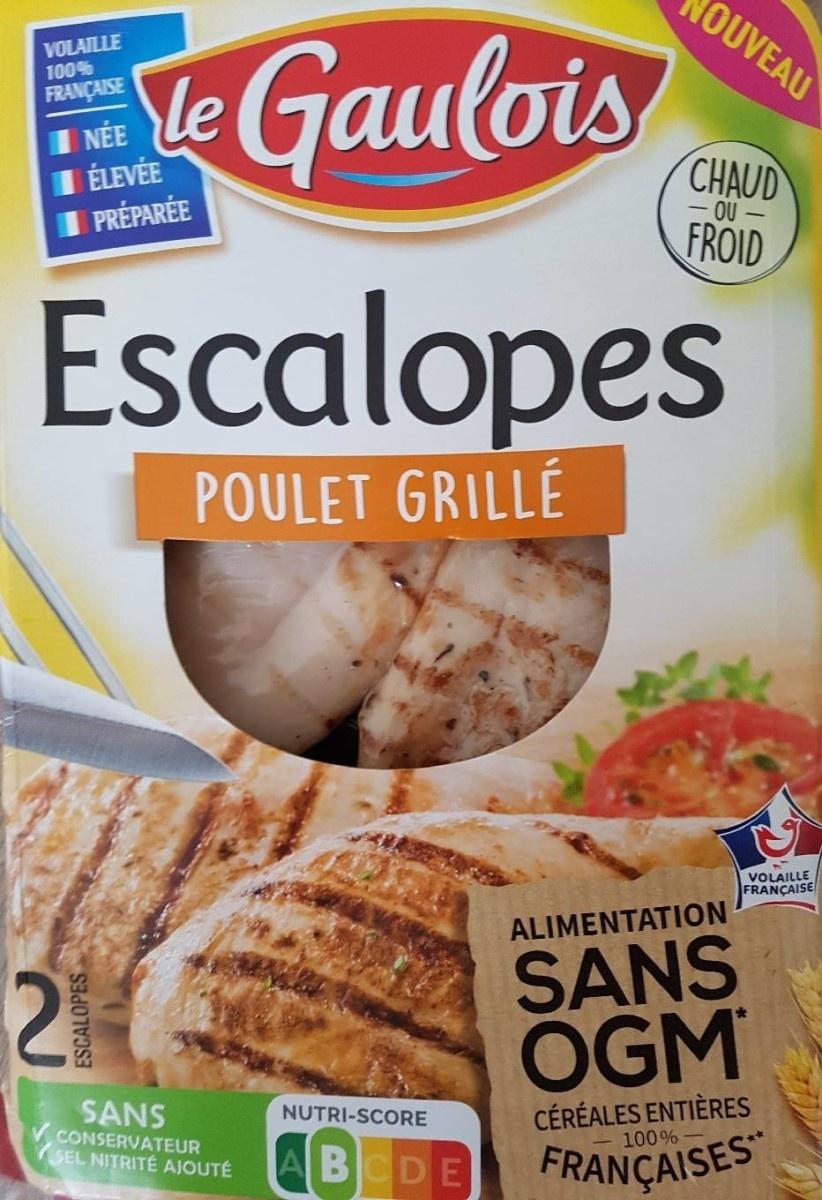
Nutri-Score label: nutriscore-b